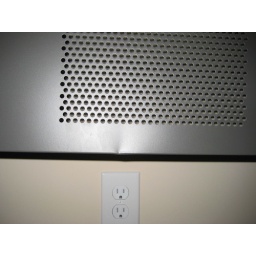
Item #10-Blue 153. close-up of dent in back of desk--unable to secure glass to top of desk due to torquing